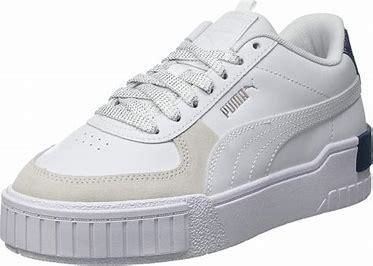
Brand: Puma
Model: Cali